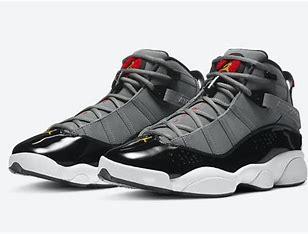
Brand: Jordan
Model: 6 Rings